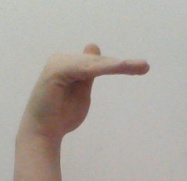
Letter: khaa